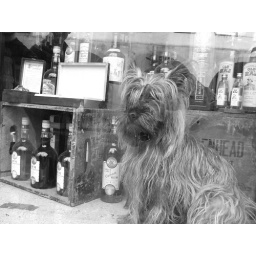
This darling little dog just sat in the front window of this shop..looking content and watchful.